Charlotte Arnold

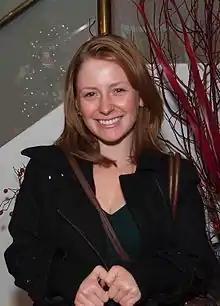
Arnold at the 2010 Gemini Awards

Charlotte Arnold (born July 27, 1989) is a Canadian actress. She is best known for her roles as Sadie Hawthorne in "Naturally, Sadie" and in "", for which she won a Gemini Award for Best Performance in a Children's or Youth Program or Series in 2010.